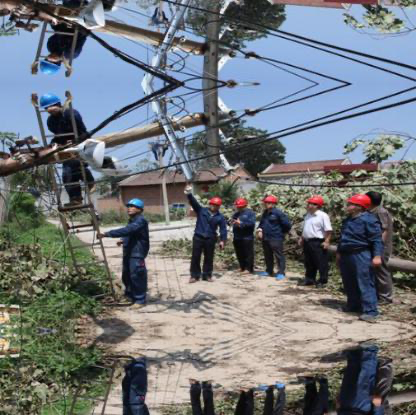
Objects in the image:
label: helmet
label: helmet
label: helmet
label: helmet
label: helmet
label: helmet
label: helmet
label: helmet